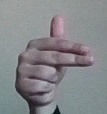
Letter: ghain